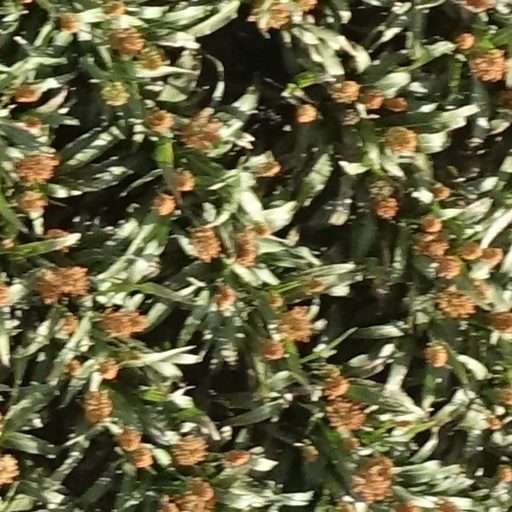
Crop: sorghum